Dick Fosbury

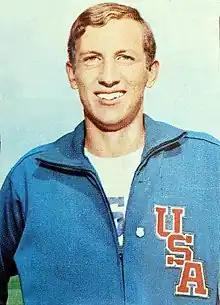
Fosbury in 1968

Richard Douglas Fosbury (March 6, 1947 – March 12, 2023) was an American high jumper, who is considered one of the most influential athletes in the history of track and field. He won a gold medal at the 1968 Summer Olympics, revolutionizing the high jump event with a "back-first" technique now known as the Fosbury flop. His method was to sprint diagonally towards the bar, then curve and leap backward over the bar, which gave him a much lower center of mass in flight than traditional techniques. Debbie Brill was developing her similar "Brill Bend" around the same time. This approach has seen nearly universal adoption since Fosbury's performance in Mexico. Though he never returned to the Olympics, Fosbury continued to be involved in athletics after retirement and served on the executive board of the World Olympians Association.